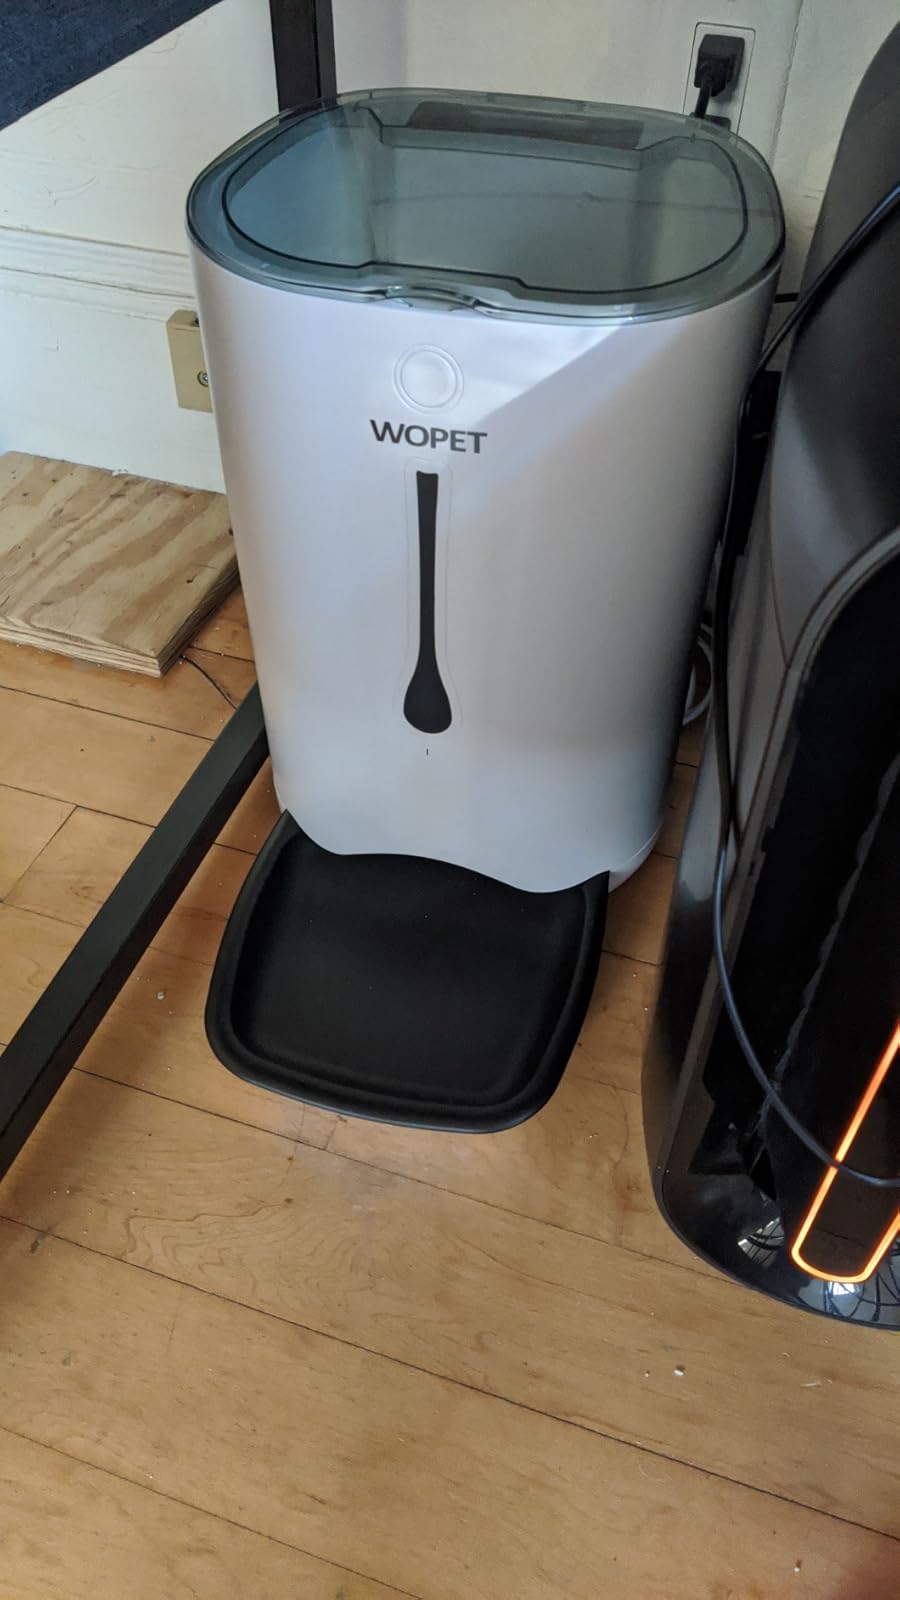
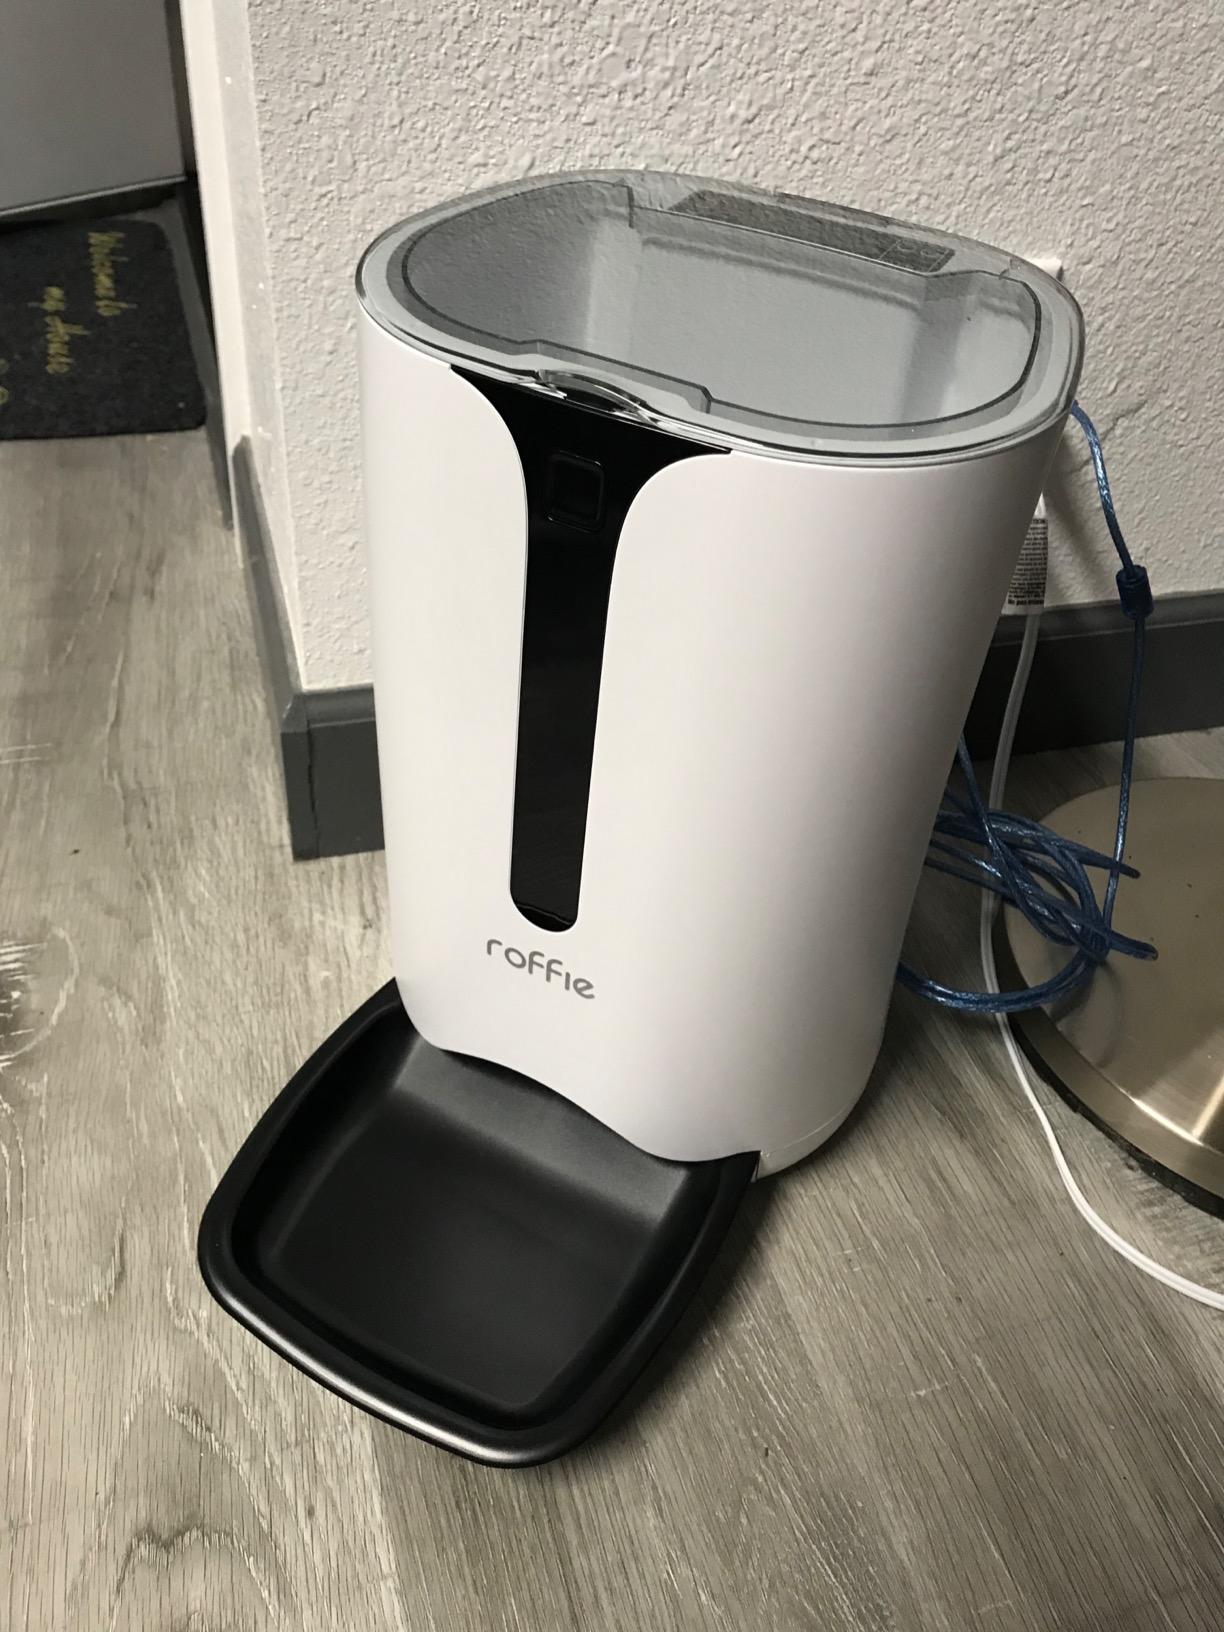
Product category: items_feeder
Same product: no